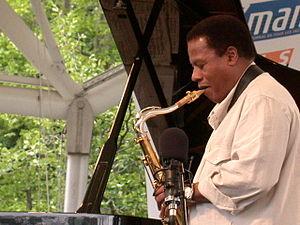
Wayne Shorter au Paris Jazz Festival le 5 juillet 2003
Wayne Shorter est un saxophoniste et compositeur de jazz américain.